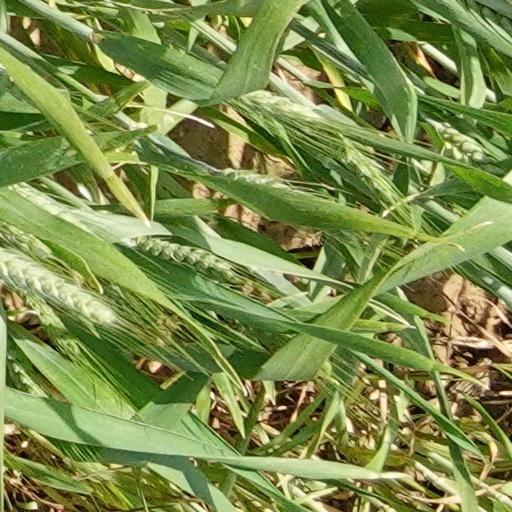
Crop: wheat